Catherine Apalat

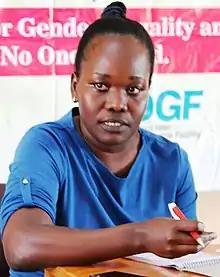
Apalat in 2018

Catherine Apalat (born 28 August 1981) is a Ugandan journalist, blogger, filmmaker and still photographer at Uganda Media Women's Association (UMWA). As of April 2013, Apalat is the Programs Manager Mama FM, a community radio station under UMWA.